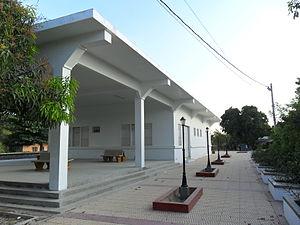
Cet article liste les monuments nationaux du Magdalena, en Colombie. Au 25 septembre 2013, 33 monuments nationaux étaient recensés dans ce département, dont le parc national de la Sierra Nevada de Santa Marta qui s'étend également sur les départements de Cesar et de La Guajira.
Aracataca est une municipalité du département de Magdalena en Colombie, dans la Región Caribe. Elle fut fondée en 1885 et a acquis son statut de municipalité en 1912.